Blue fox fur

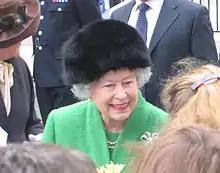
Queen Elizabeth II with cap made of dyed blue fox (2005)

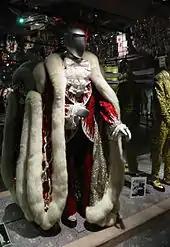
Christmas costume of the American entertainer Liberace (1981)

Blue fox fur is a type of fur obtained from the arctic fox (most specifically, its blue variant). The other of the two zoological morphs is called white fox, whose fur (the white fox fur) is also a fur commodity.